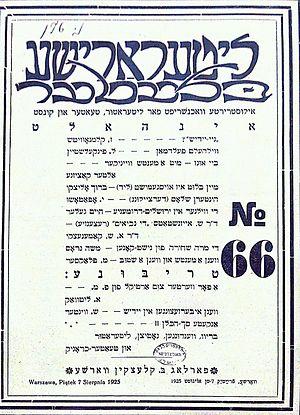
La Kultur Lige est une organisation juive laïque dont le but était de promouvoir l'éducation, la littérature, le théâtre et la culture en yiddish. Créée à Kiev en 1918 durant la brève existence de Rada centrale, elle s'est étendue ensuite à une centaine de localités en Ukraine, puis en Pologne et dans d'autres pays.